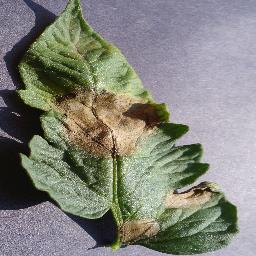
Label: Tomato___Late_blight